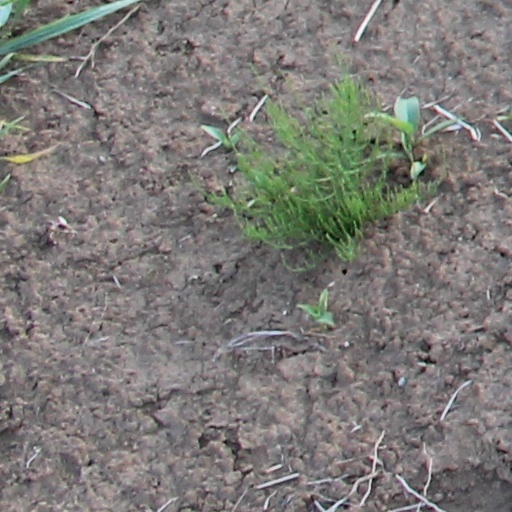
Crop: wheat